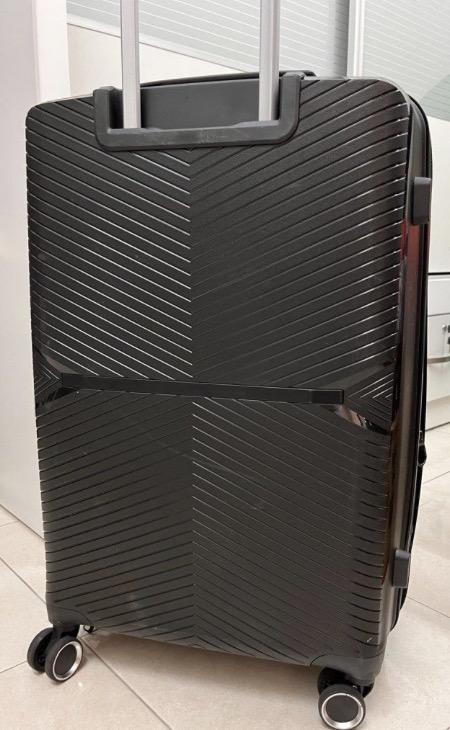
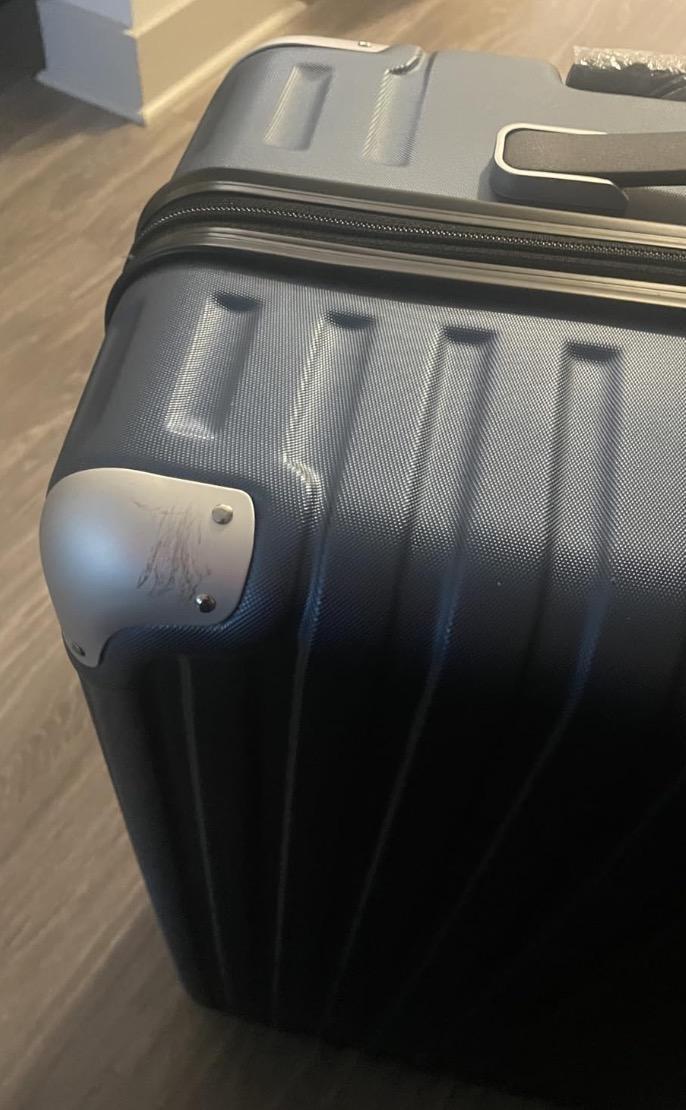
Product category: items_tea
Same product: no